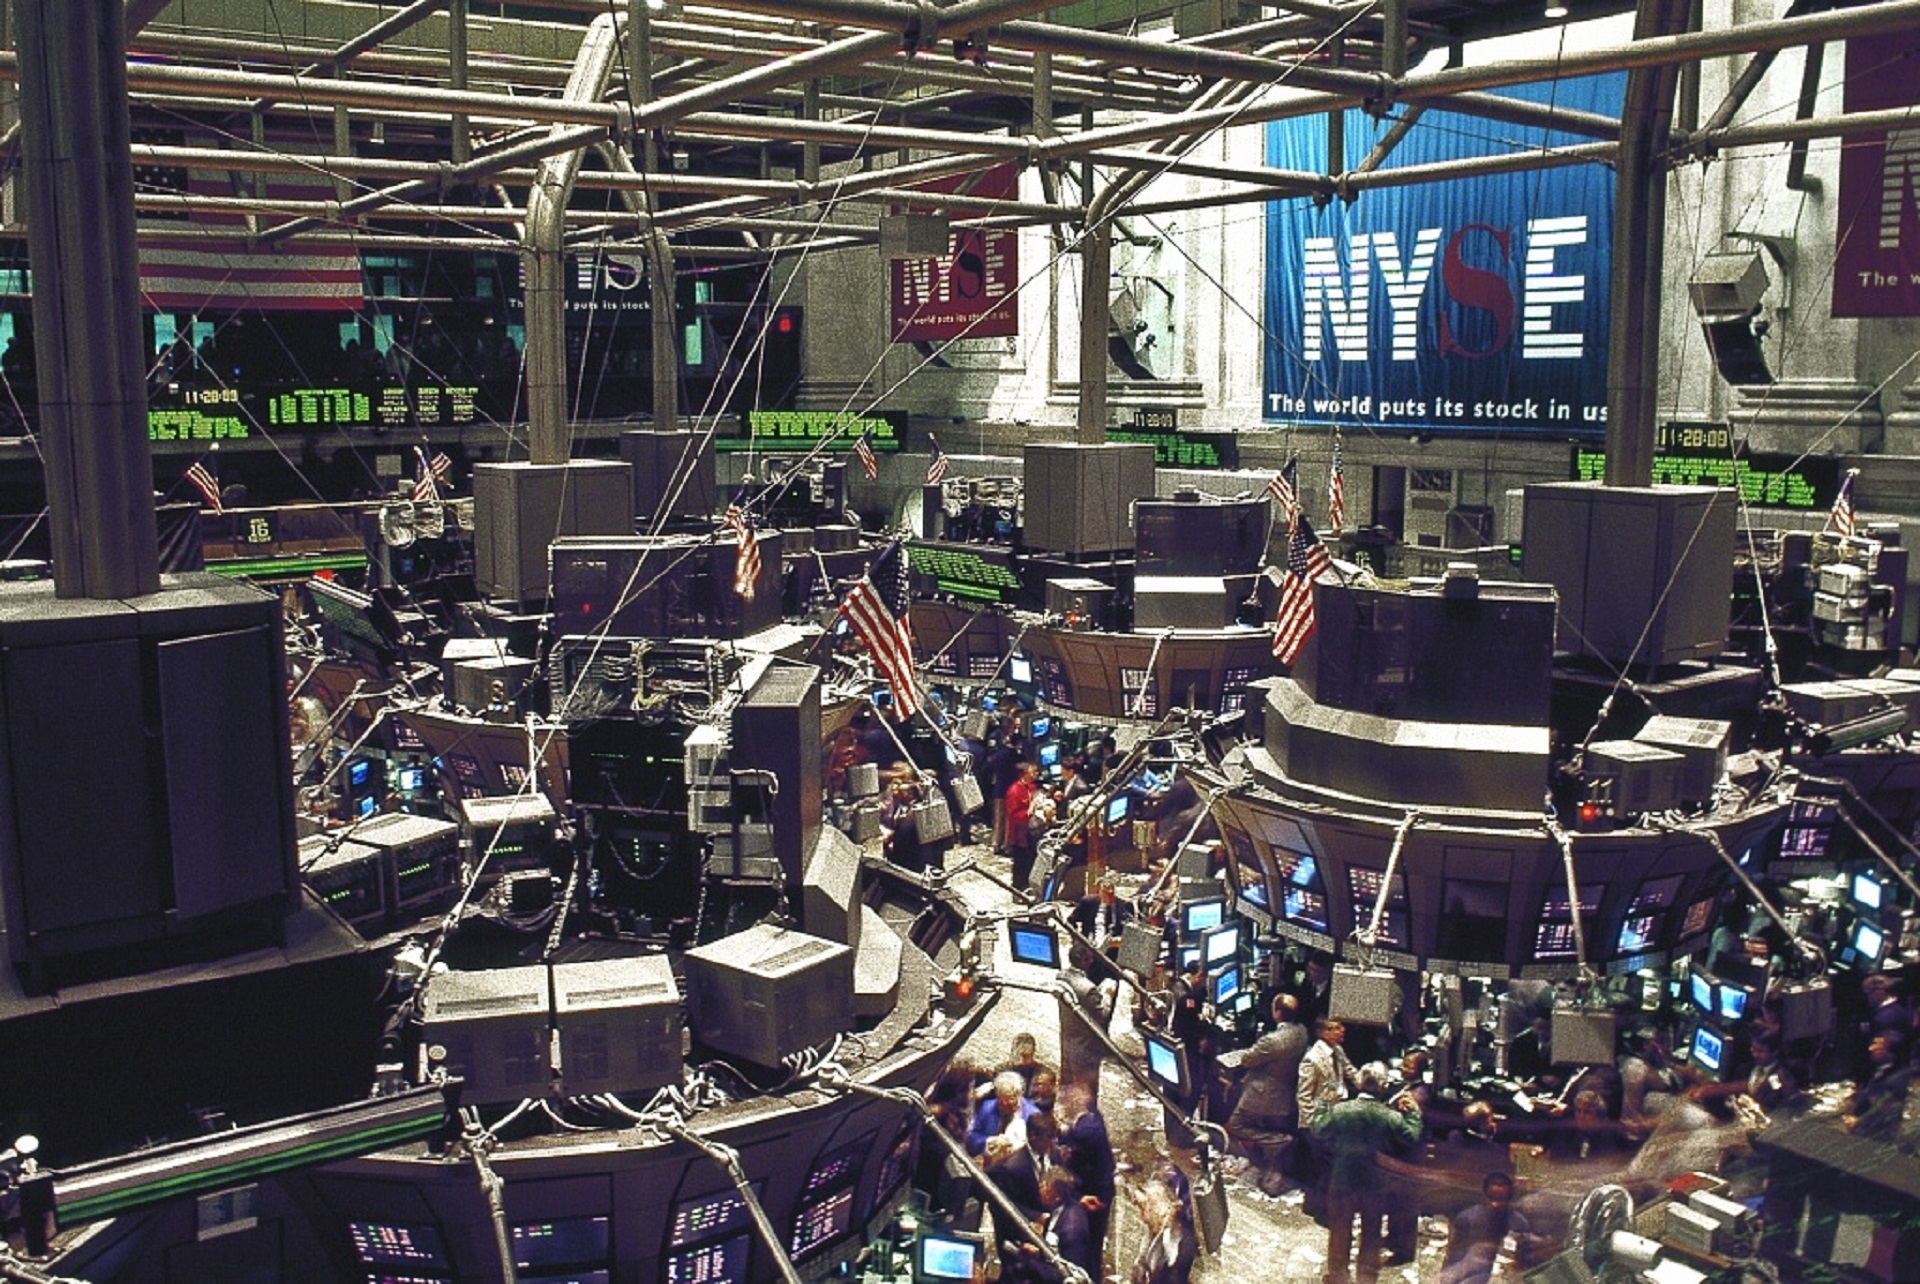
new york, manhattan, money, market, business, drum, buy, drums, commerce, sell, finance, stock exchange, investments, trader, shares, skin head percussion instrument, trading floor